Duchenne muscular dystrophy

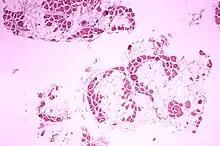
Microscopic image of cross-sectional calf muscle from a person with Duchenne muscular dystrophy, showing extensive replacement of muscle fibers by fat cells.

Duchenne muscular dystrophy (DMD) is a severe type of muscular dystrophy predominantly affecting boys. The onset of muscle weakness typically begins around age four, with rapid progression. Initially, muscle loss occurs in the thighs and pelvis, extending to the arms, which can lead to difficulties in standing up. By the age of 12, most individuals with Duchenne muscular dystrophy are unable to walk. Affected muscles may appear larger due to an increase in fat content, and scoliosis is common. Some individuals may experience intellectual disability, and females carrying a single copy of the mutated gene may show mild symptoms.